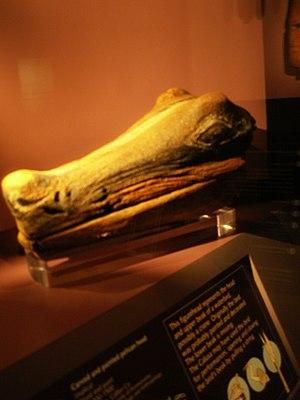
En Amérique du Nord, la période située entre -9000 et -800 est appelée période archaïque. Elle est plus courte en Amérique du Sud où elle se termine vers -3000. Les principaux vestiges laissés par les Paléoaméricains sont des outils lithiques ainsi que des images peintes ou sculptées sur des rochers ou dans des cavernes. Des régions comme le Sud-Ouest des États-Unis ou les Andes sont particulièrement riches en pictogrammes et en pétroglyphes de cette époque reculée. Ces productions forment ce que l'on appelle l'art rupestre.
Les Calusas, parfois appelés Caloosa ou Calosa, étaient une tribu amérindienne qui vivait sur la côte et le long des cours d'eau du sud-ouest de la Floride. Calusa signifie homme puissant. Ils habitaient des maisons sur pilotis sans murs et aux toits de feuilles de palmiers tressées. Les Calusas étaient des guerriers.